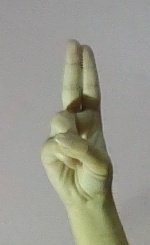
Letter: taa